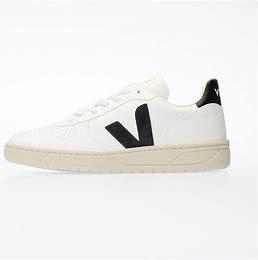
Brand: Veja
Model: V 10 CWL